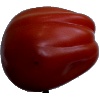
Label: Tomato Heart 1